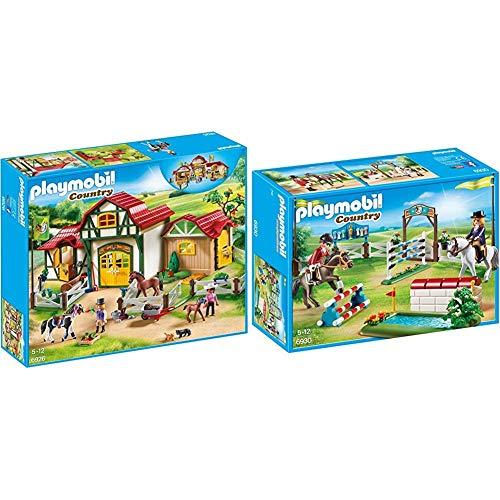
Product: Playmobil 6926 - Großer Reiterhof & 6930 - Reitturnier
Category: Toys & Games | Building Toys | Building Sets
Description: Great Condition.
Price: $100.36
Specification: ShippingInformation:Viewshippingratesandpolicies|ASIN:B07PPB1T86